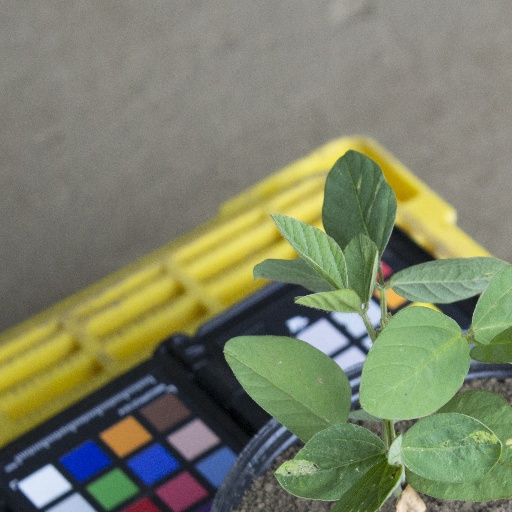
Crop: soybean